Machbet

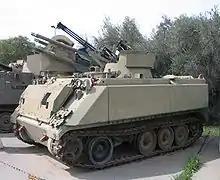
A Hovet, the predecessor to the Machbet.

The Machbet (Hebrew: מחבט, meaning "racquet") is an Israeli upgrade of the M163 Hovet self-propelled automatic anti-aircraft gun, based in turn on the M113 armored personnel carrier. In addition to the 20 mm M61 Vulcan rotary cannon it is armed with four FIM-92 Stinger surface-to-air missile launch tubes. The Machbet comes equipped with an upgraded tracking system and can establish a datalink with an external radar. The vehicle carries 1,800 rounds of 20 mm ammunition and 8 Stinger missiles.